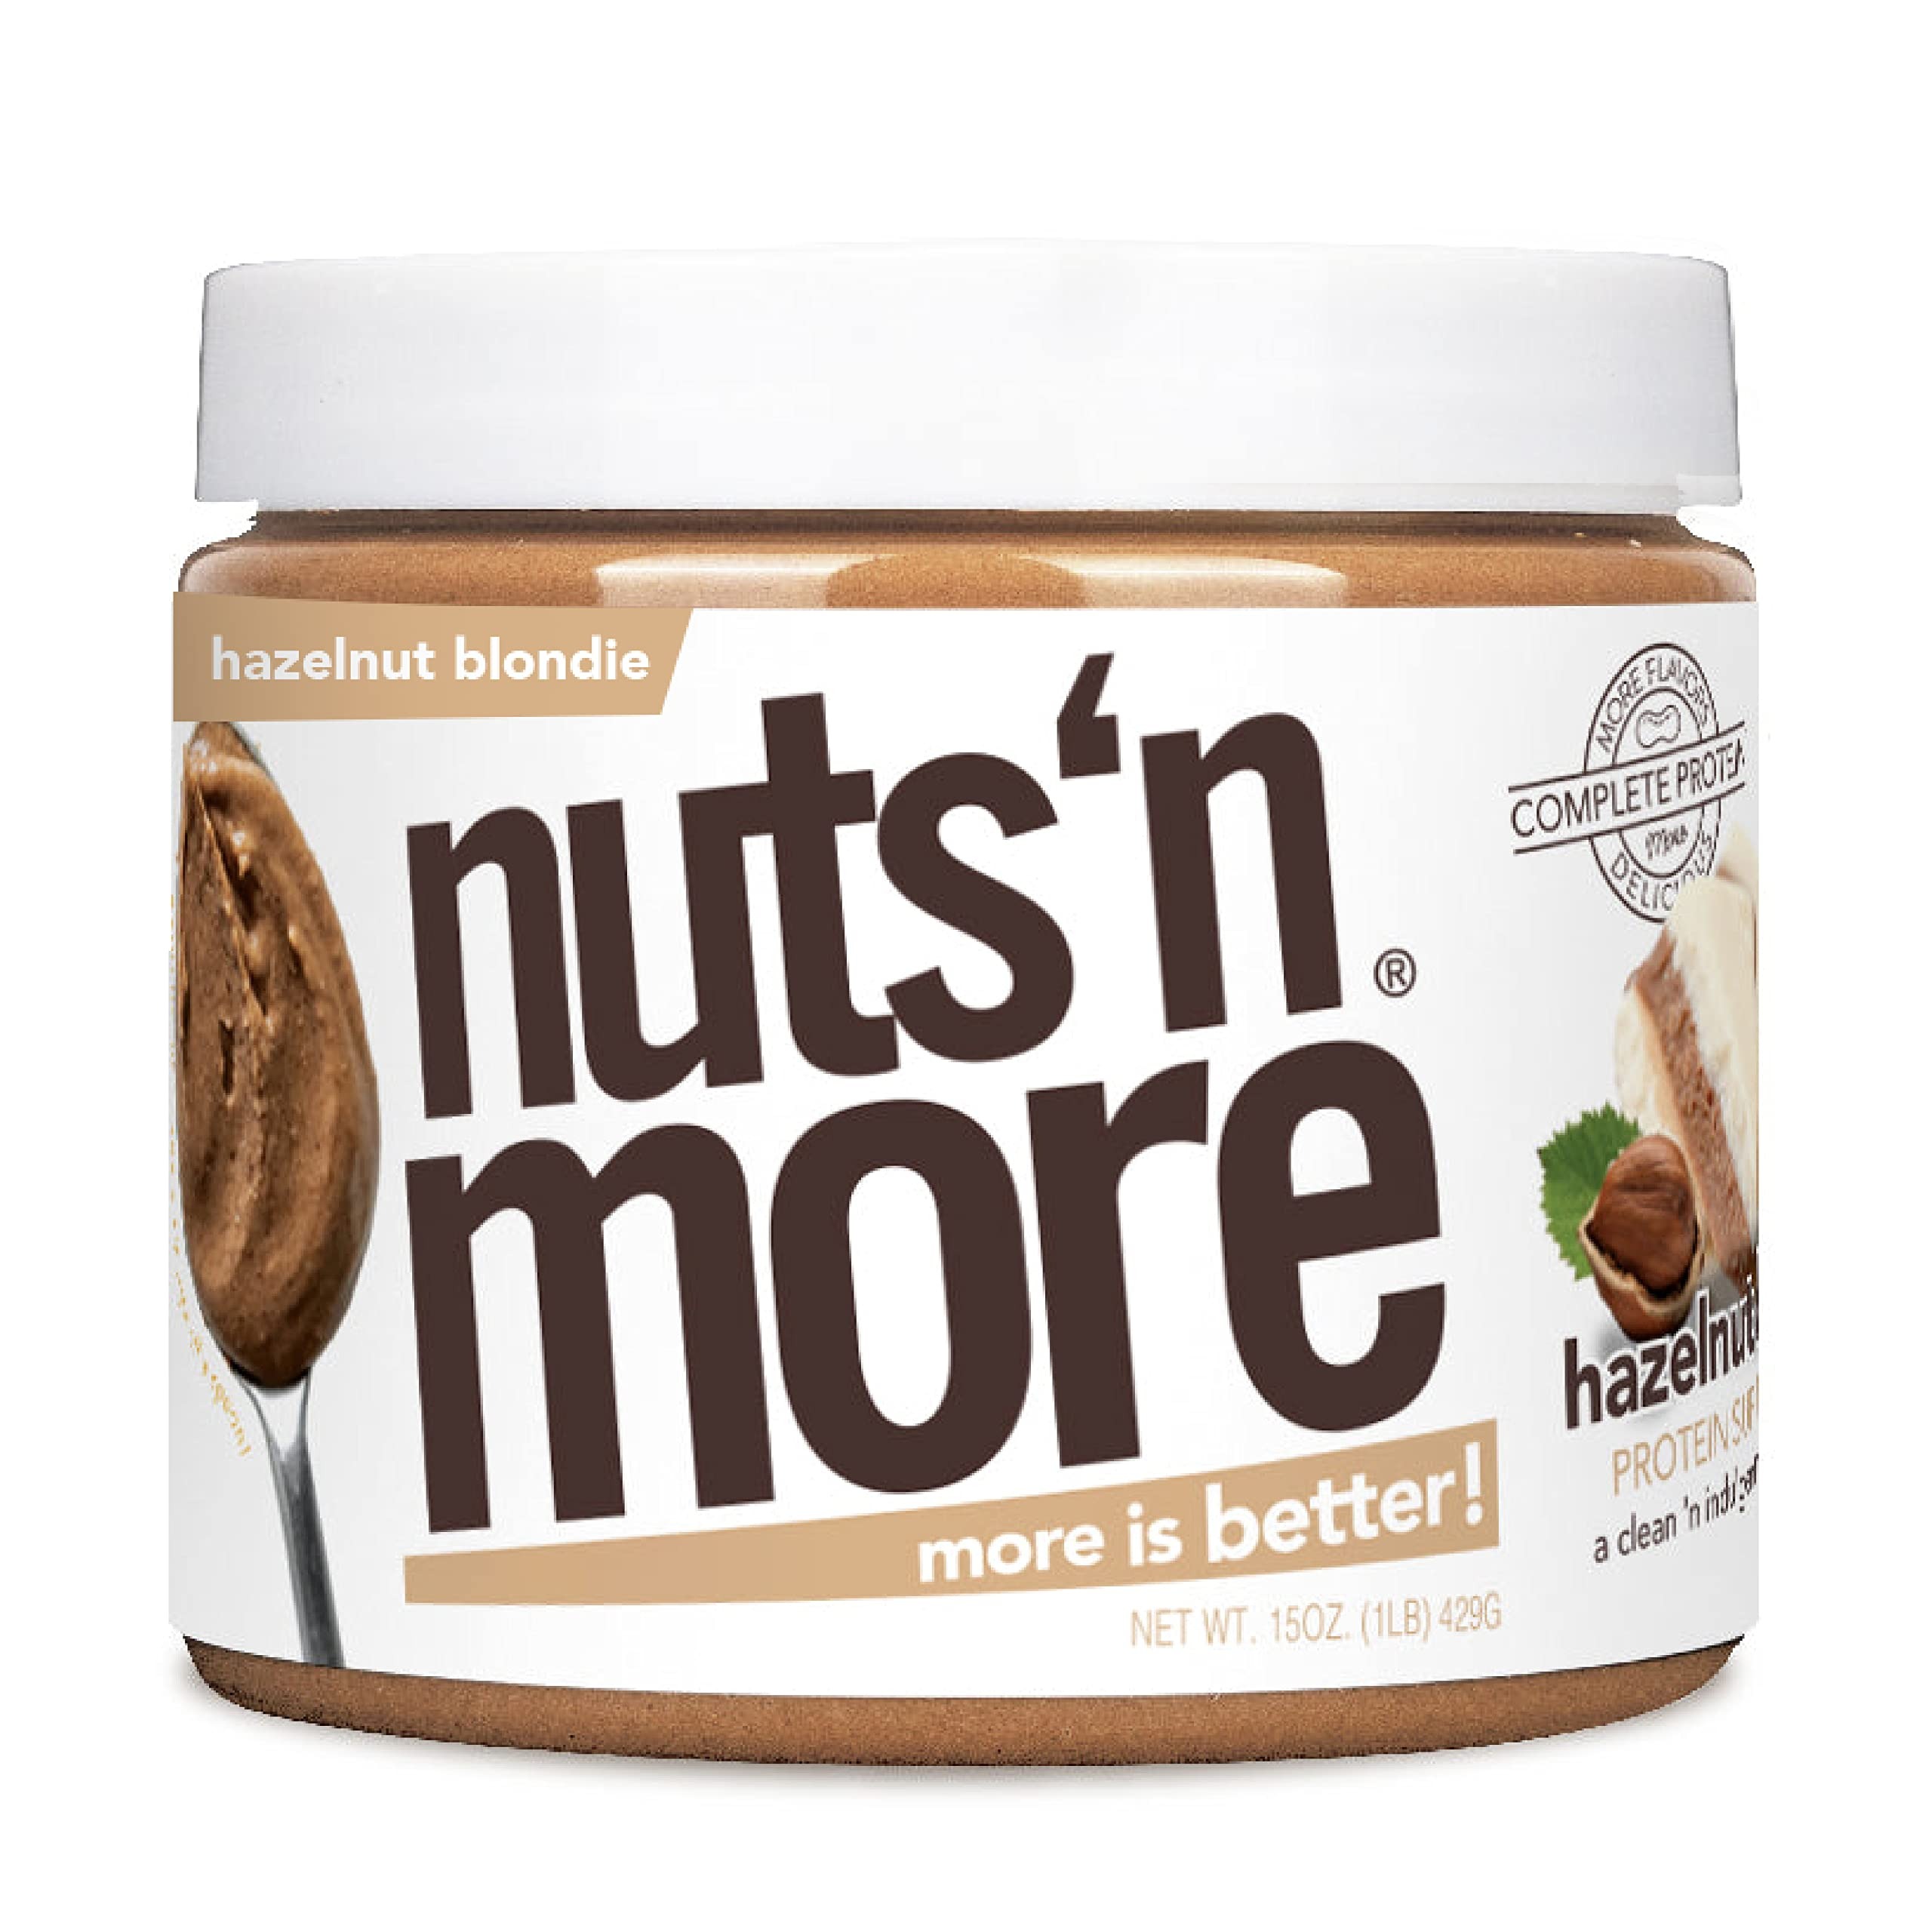
Item Name: Nuts ‘N More Hazelnut Blondie Spread - High Protein, Low Carb, Low Sugar, Gluten Free, Non-GMO, All-Natural Keto Nut Butter Snack (15oz Jar)
Bullet Point 1: HAZELNUT BLONDIE SPREAD, You wanted more hazelnut spreads? You got them! This new spread is MORE in all the right ways, the perfect high protein snack can be enjoyed either on toast, put on a banana, or straight off the spoon. With 7 grams of protein per serving and flax for added omega 3’s, the flavor of this spread will make you forget that it's not dessert.
Bullet Point 2: SO MANY WAYS TO ‘N JOY, So good you’ll want to eat it right off the spoon. A delicious guilt-free treat, spread it on fruit, add to smoothies, pancakes, protein shakes, breakfast oatmeal, cookie recipes, energy bars or protein balls. Be creative!
Bullet Point 3: SAY GOODBYE TO THE CRAVING, Say hello to a delicious way to eat healthier. Tell your sweet tooth its payback time with a convenient high protein snack, health supplement, dessert or meal replacement. Crush hunger with great taste that’s good for you!
Bullet Point 4: WHOLE FOOD NUTRITION, we’ve pumped up the protein to almost double that of ordinary hazelnut butter using only high-quality isolate whey protein from happy cows. We boosted the antioxidants, essential fats and fiber, and banned all fillers and binders.
Bullet Point 5: INDULGENTLY DELICIOUS, You deserve MORE! We put the fun back into healthy eating with MORE fabulous flavors. So now you can look forward to living a balanced healthy lifestyle. MORE protein. MORE flavors. MORE delicious. What more can you ask for?
Product Description: <p>Nuts 'N More Hazelnut Blondie Butter Spread, All Natural High Protein Nut Butter Healthy Snack, Omega 3&rsquo;s, Antioxidants, Low Carb, Low Sugar, Gluten-Free, Non-GMO, no preservatives,15 oz Jar</p> <p>Nuts 'N More was developed by a fitness enthusiast who was looking to ditch the traditional bland protein sources in search of way better tasting alternatives for getting more protein into their diet. Most nut butters can be chunky and hard, but Nuts 'N More flavored spreads were created in a unique way that gives you double the amount of protein of traditional nut butters with a tasty smooth consistency and texture. Nuts 'N More nut butters allow fitness junkies and health conscious folks to maintain a healthy diet without sacrificing great taste. We have brought the YUM and FUN back into healthy snacking.</p>
Value: 15.0
Unit: Ounce

Price: 28.44